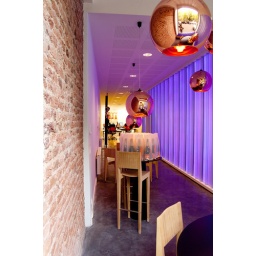
Store in Utrecht with lavender lighting wall and reflecting bowl lamps